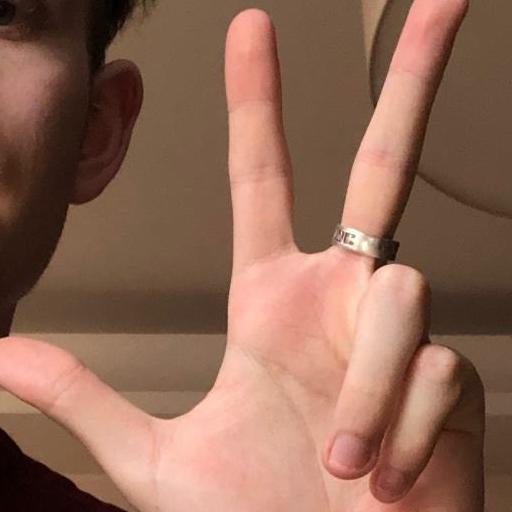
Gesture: three2